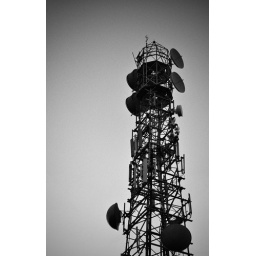
That communications tower from before, this time in black and white.